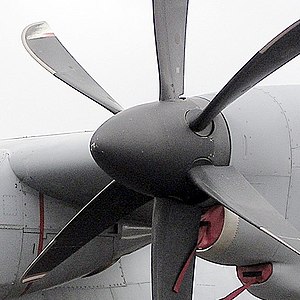
Thrust reverser
Propelblade med justerbar pitch på en C-130 Hercules fra US Air Force.
Thrust reverser anvendes af fly til at reducere flyets landingsdistance, og til at aflaste hjulbremserne. Thrust reverser bremser ved at flymotor retter udstødningsgassen, eller en anden luftstrøm, fremad. Thrust reverser aktiveres kort efter at hjulene har kontakt med landingsbanen og kan reducere landingen med en fjerdedel eller mere. Af støjhensyn er thrust reversers ikke tilladt i alle lufthavne. Nogle fly kan også bakke op til 30 km/t på jorden.